Yang Shoujing

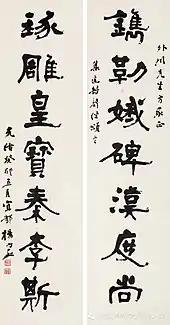
Yang Shoujing's calligraphy (1903)

With the encouragement of Pan Zuyin, Yang became an accomplished calligrapher of the Stele School of Chinese calligraphy. When he went to Japan, he introduced the style to Japanese calligraphers, offering them "virtually an unprecedented aesthetic style" and revolutionizing Japanese calligraphy. He was considered a talented artist by famous Japanese calligraphers such as Miyajima Seiichiro, Kusakabe Meikaku, Iwaya Osamu, and Matsuda Sekka. and others bought hundreds of sheets of Yang's works. Yang wrote many essays on the Stele School of calligraphy, which were published by Japanese scholars in two volumes, "Ping bei ji" ("Record of stelae criticism") and "Ping tie ji" ("Record of model-letters criticism").